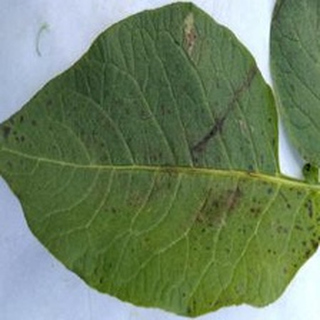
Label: potato_early_blight